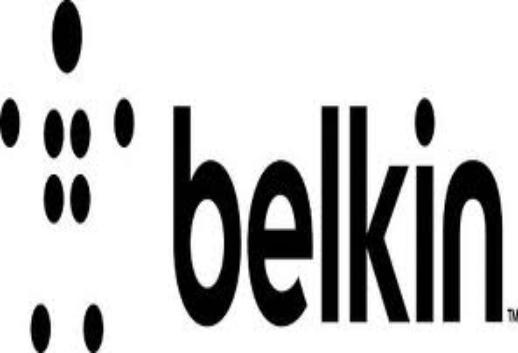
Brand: BELKIN-1
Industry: Electronic